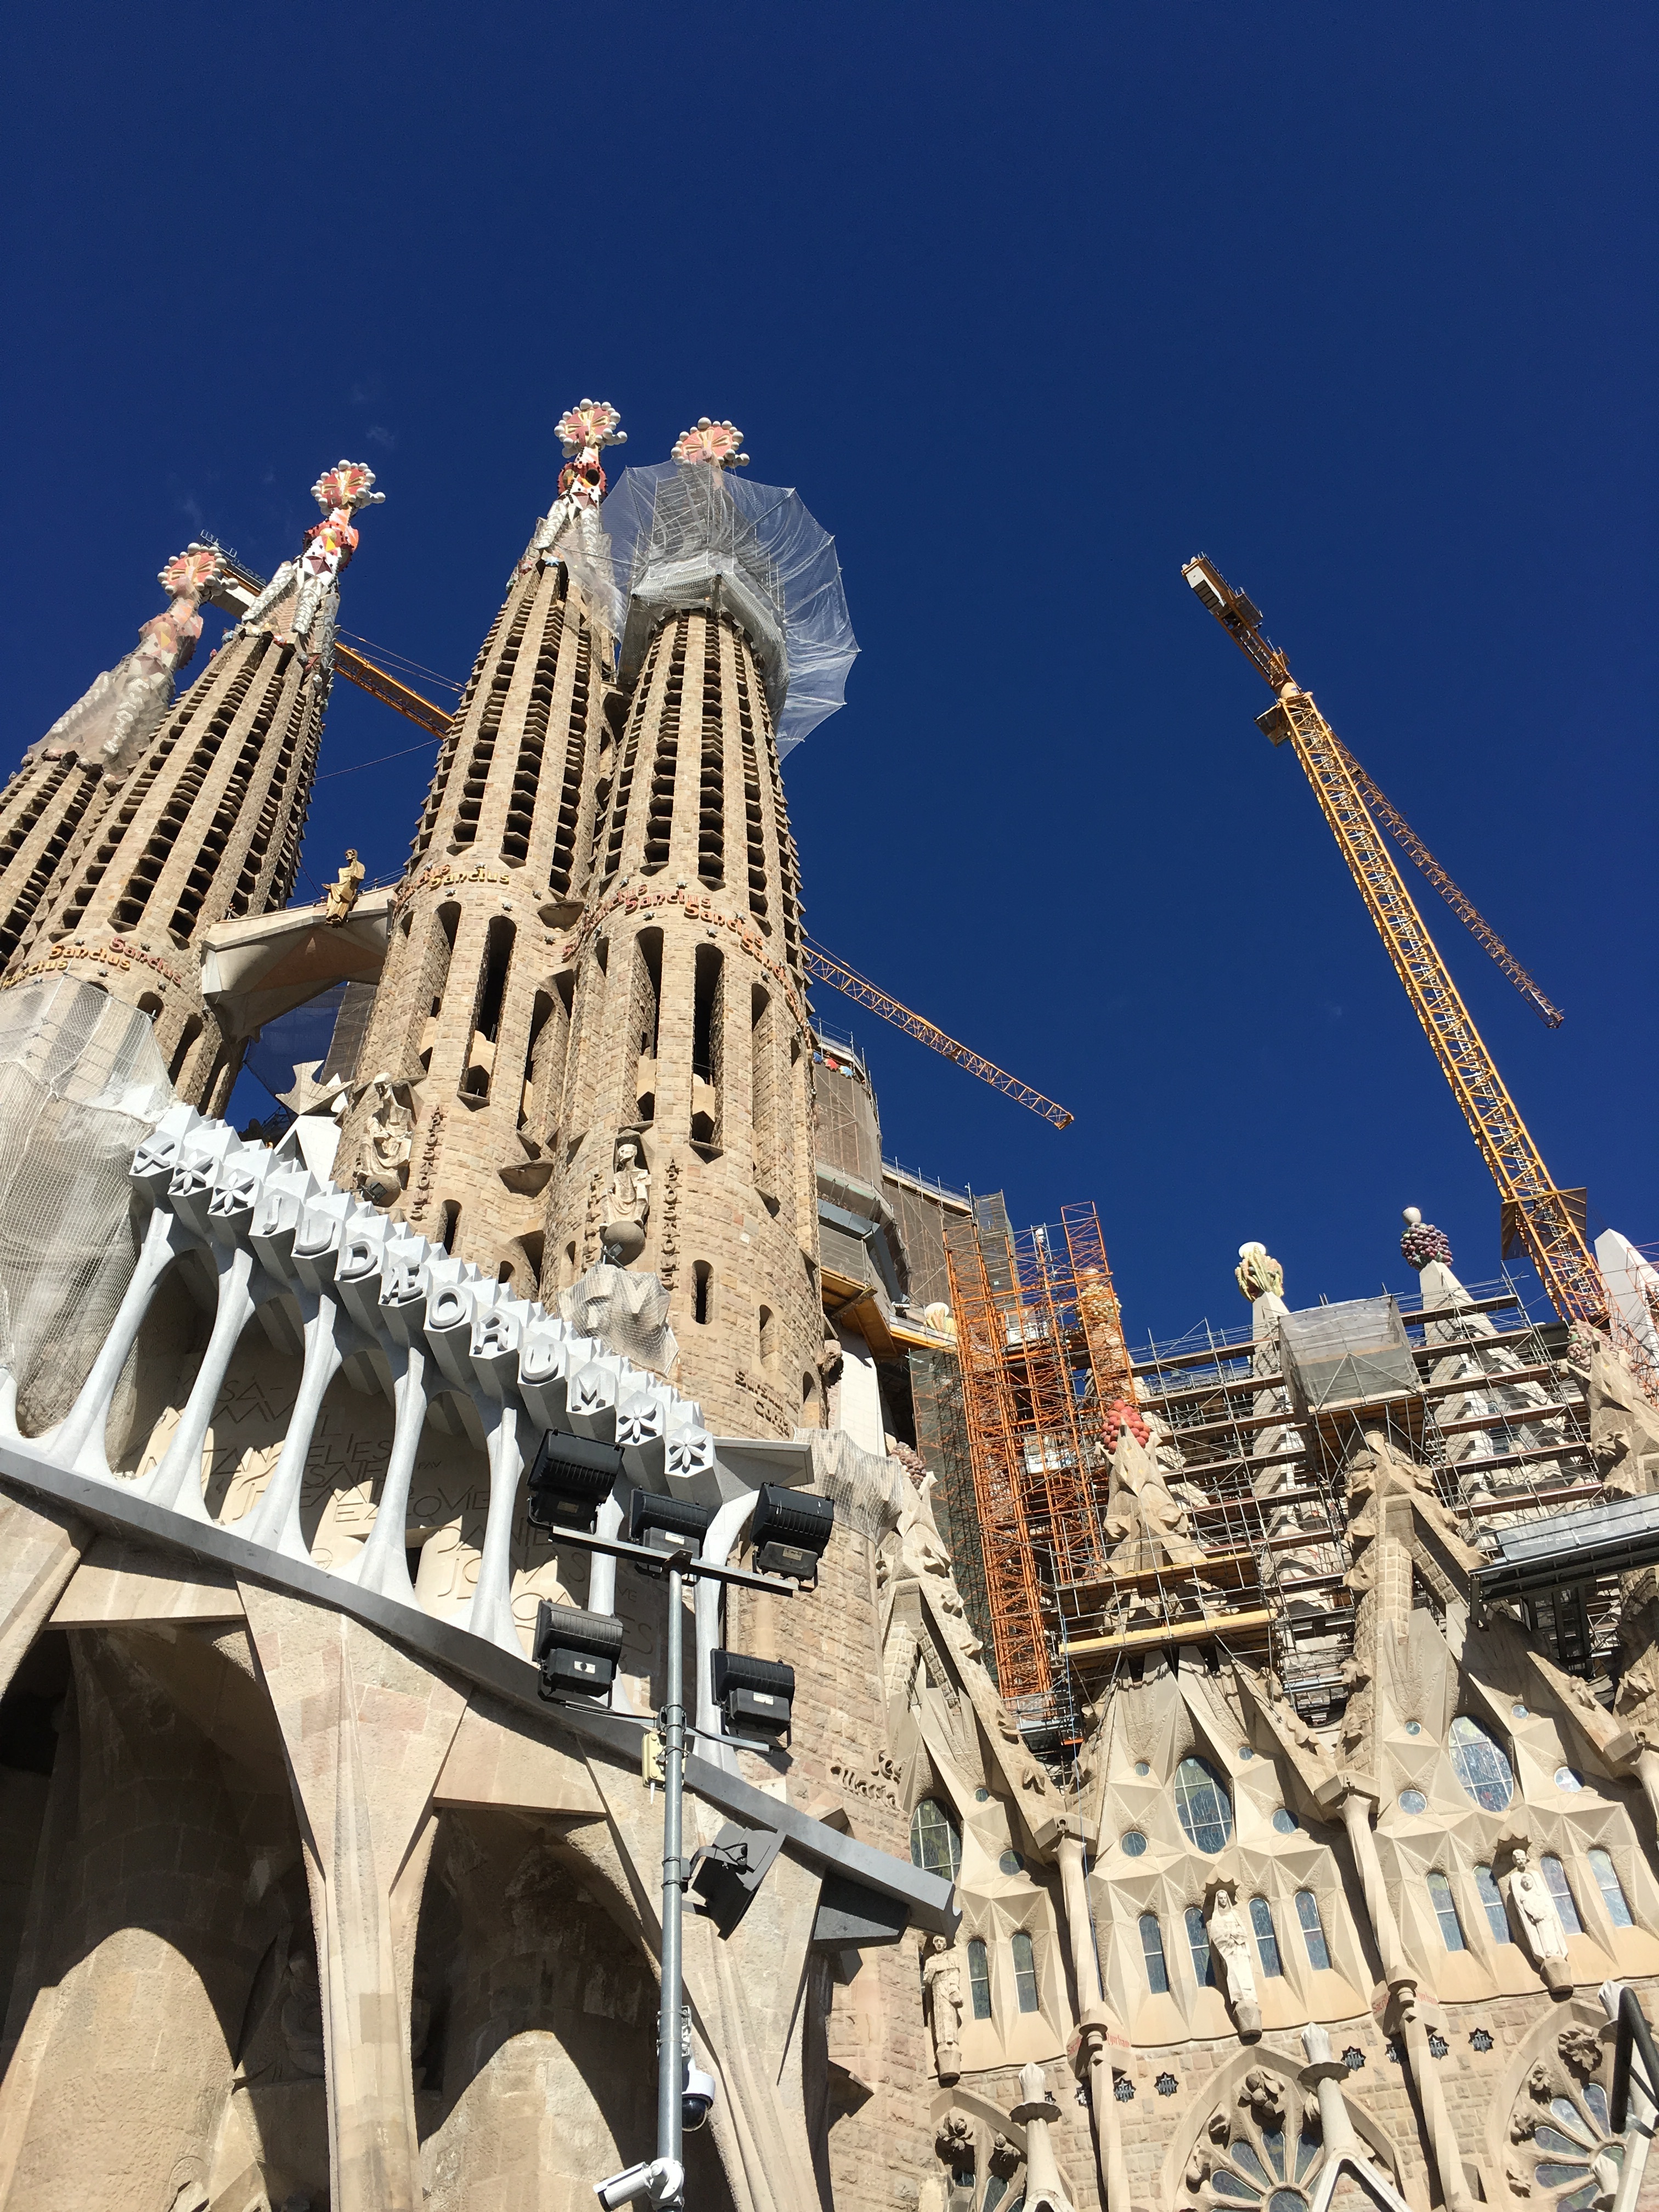
architecture, skyscraper, cityscape, tower, landmark, church, cathedral, barcelona, place of worship, spire, gaudi, sagrada familia, ancient history, the sagrada familia